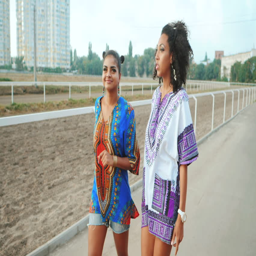
happy beautiful afro - american women friends walking outdoor .